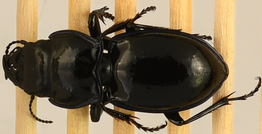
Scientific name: Pasimachus elongatus
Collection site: Central Plains Experimental Range NEON (CPER), plot CPER_009